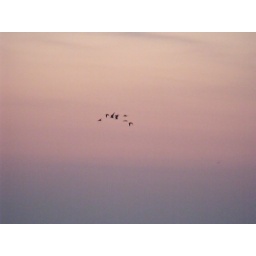
black skimmers in the dawn sky